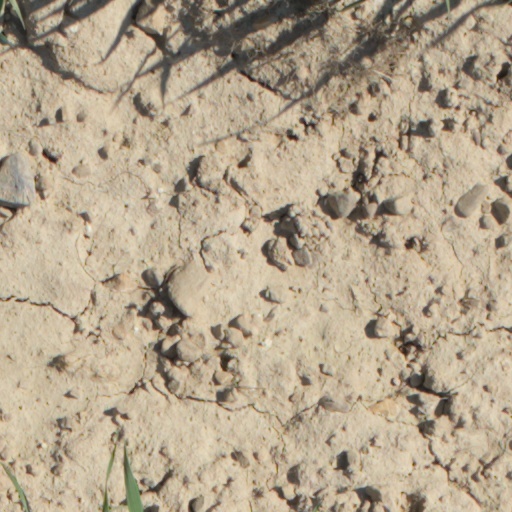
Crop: wheat